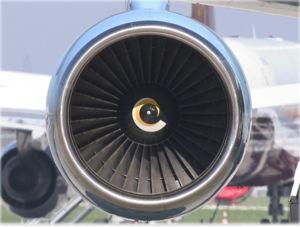
L’Aviadvigatel PS-90 est un turbofan commercial russe à fort taux de dilution, taré à 157 kN de poussée. Il équipe des avions de ligne ou de transport tels que les Iliouchine Il-76 et Il-96, ainsi que les appareils des séries Tupolev Tu-204/Tu-214.
L'Ilyuchin Il-96 est un avion de transport commercial long courrier russe réalisé par la société Iliouchine, et fabriqué dans l'usine d'avions à Voronej.